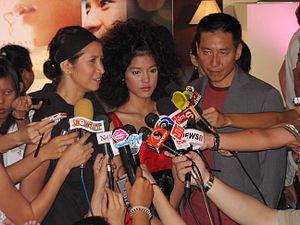
Lalita Panyopas, née le 5 octobre 1971 à Bangkok, est une actrice thaïlandaise.
Ploy est un film thaïlandais réalisé par Pen-ek Ratanaruang, sorti en 2007.